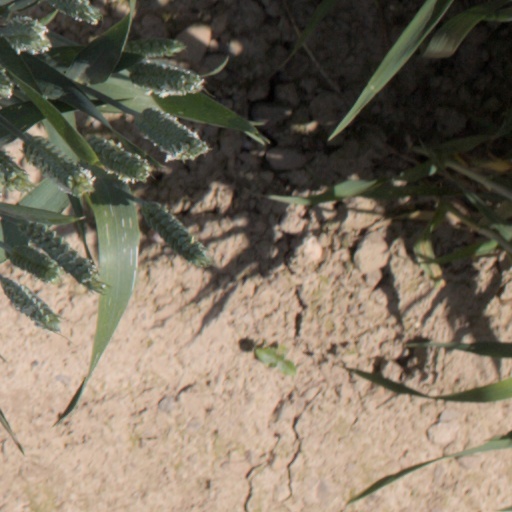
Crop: wheat